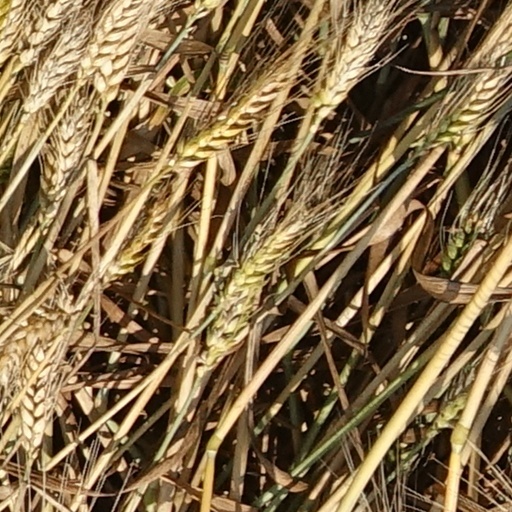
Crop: wheat